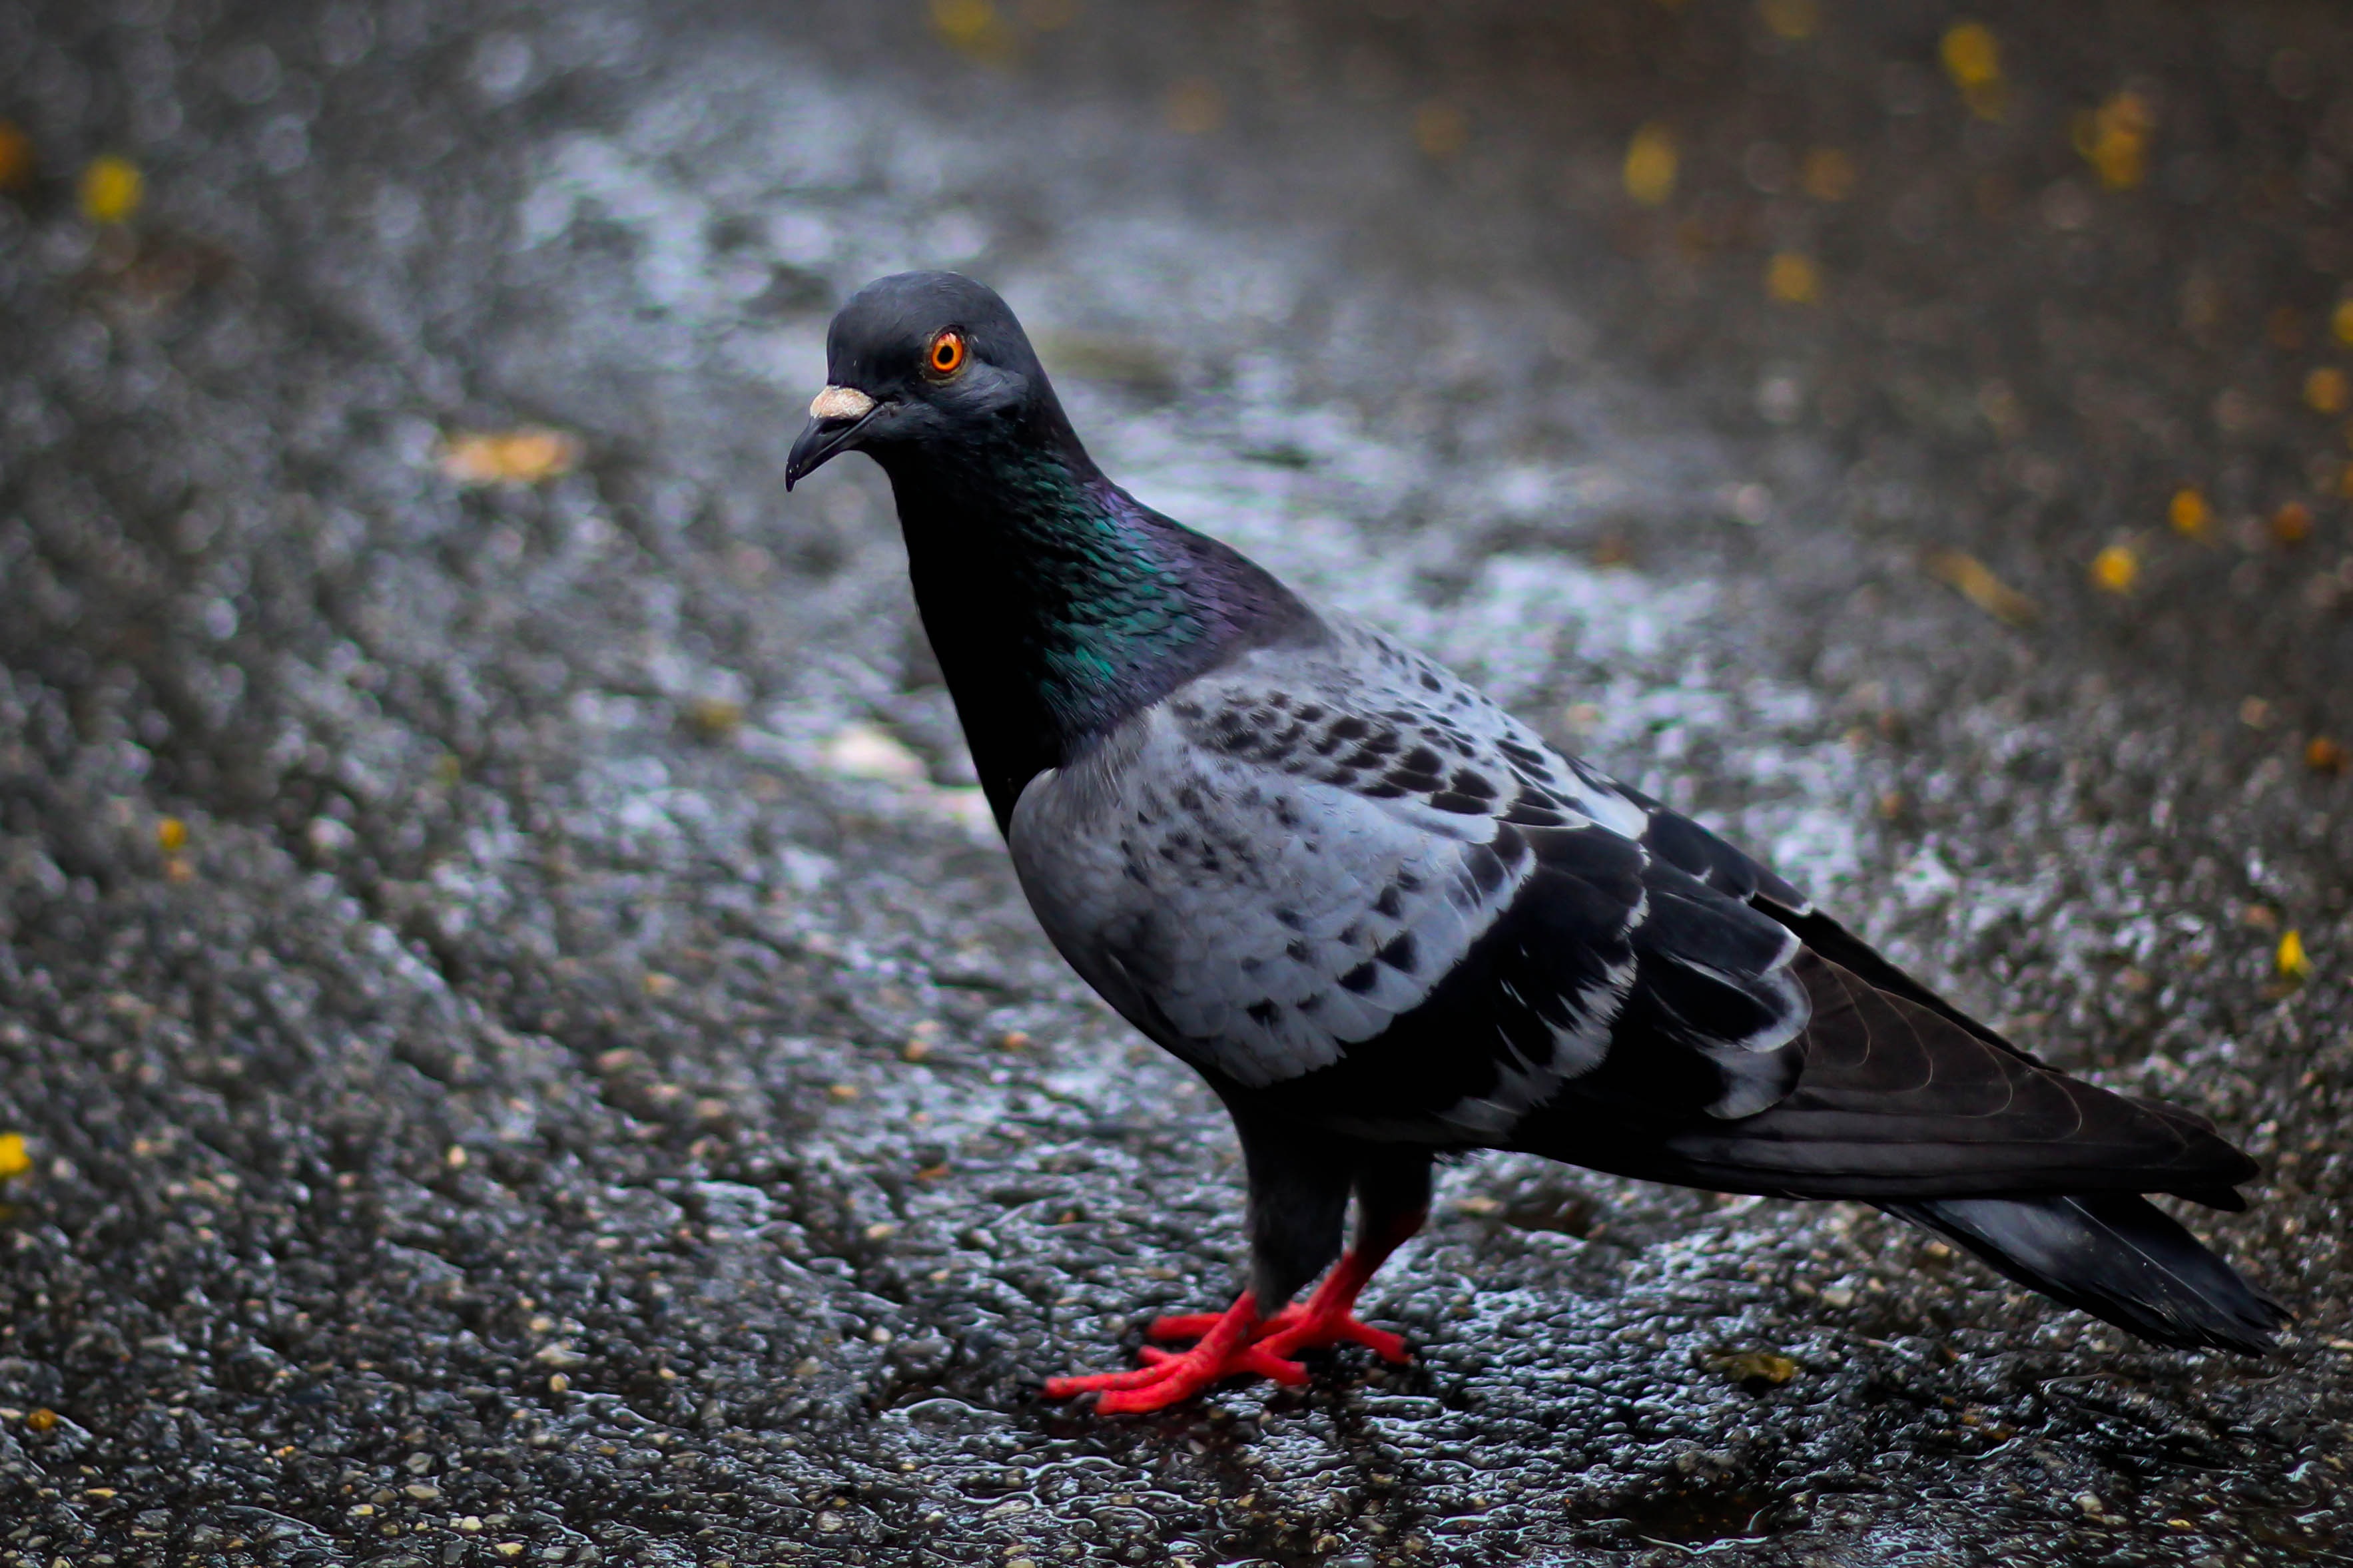
sea, nature, bird, wing, wildlife, beak, fauna, peacock, poultry, close up, birds, animals, pawn, vertebrate, sandy beach, bird thrush, wild fowl, kra t tg wgd, pigeons and doves, stock dove